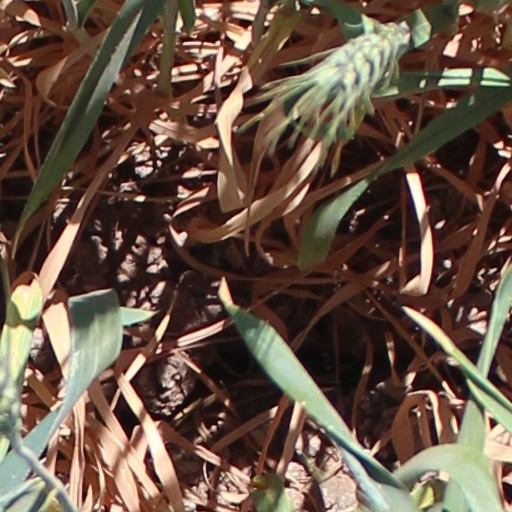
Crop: wheat